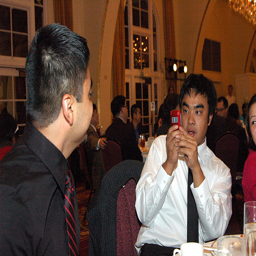
A person taking a picture of someone else with a phone.
A man takes a picture of another man with his phone.
A man taking a picture of the person he is sitting next to at a table.
A man with a cellphone and wearing a tie.
there is a man taking a photo of another man